2021 World Rally Championship

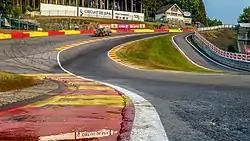
The Circuit de Spa-Francorchamps was featured in Sunday's route of the rally.

Halfway through the season, the championship's next stop was Rally Estonia. Ahead of home crowds, local favourites Tänak and Järveoja were keen to repeat their success one year ago. They initially led the rally, but double punctures on Friday's morning loop put them from heroes to zeroes as they run out of spare wheels. Following Tänak and Järveoja's issue, Rovanperä and Halttunen took the lead. Having fended off the pursuit of Craig Breen and Paul Nagle, they claimed their maiden WRC win. At 20 years and 290 days, Rovanperä became the youngest driver to win a WRC event, breaking the previous record of 22 years and 313 days held by Jari-Matti Latvala. Breen and Nagle achieved their first podium of the season by finishing second, with teammates Neuville and Wydaeghe rounded out of the podium with their fifth third place.